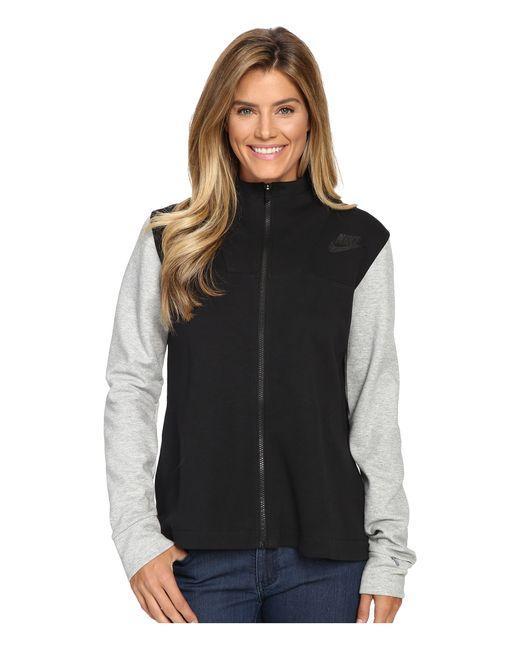
Ärmellose schwarze Jacke mit weißen Ärmeln